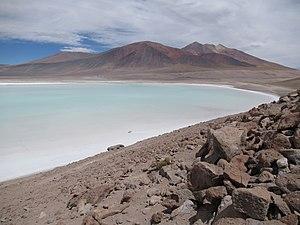
Le lac Tuyajto est un lac salé situé dans la région d'Antofagasta, au nord du Chili à une altitude de 4 010 m, sa superficie fluctue actuellement entre 1,7 km² et 2,7 km², elle était toutefois considérablement plus grande par le passé.